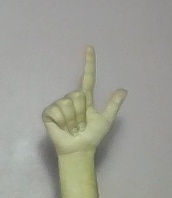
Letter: laam